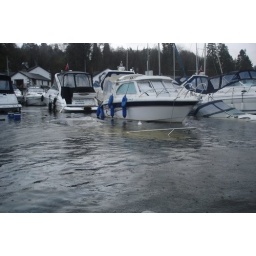
Taken once water had dropped 3ft. Over 30 boats sank on the marina and over 60 properties were flooded on the marina